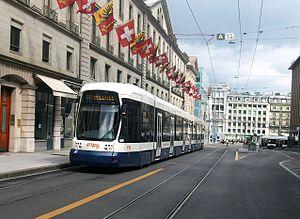
Bombardier Flexity Outlook Cityrunner des TPG, Genève
Les Transports publics genevois sont une régie et un établissement autonome de droit public cantonal, fondée en 1977 à Genève. Elle a pour objectif l'exploitation du réseau de transports en commun de voyageurs du même nom, non seulement sur le territoire du canton de Genève, mais aussi dans certaines communes du canton de Vaud et des départements français de l'Ain et de la Haute-Savoie.
La ligne 12 du tramway de Genève est exploitée par les Transports publics genevois. Elle a été mise en service en 1862 et c'est la plus ancienne ligne de tramway d'Europe encore en activité.